Kim Dyer

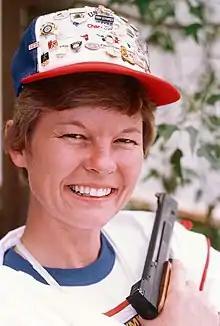
Dyer in 1984

Kim Dyer (born February 1, 1947) is an American sports shooter. She competed at the 1984 Summer Olympics and the 1988 Summer Olympics.